Sundown Slim

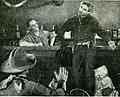
Still from film

Sundown Slim is a 1920 American silent Western film starring Harry Carey.